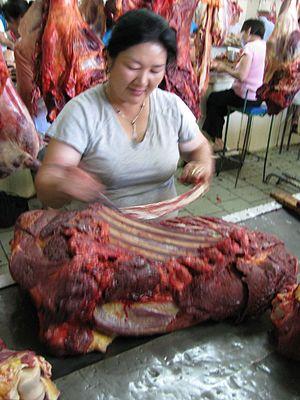
Le bien-être du cheval dépend des conditions de vie et d'utilisation de cette espèce domestiquée, par opposition à toute mise en souffrance volontaire ou involontaire, que ce soit par le biais de coups, de mutilations, de négligences ou de soins mal adaptés.
L′hippophagie est une pratique alimentaire consistant à consommer de la viande de cheval. Connue depuis la Préhistoire et pratiquée par de nombreux peuples eurasiatiques durant l'Antiquité, elle est souvent associée à des pratiques rituelles païennes qui poussent l'Église catholique du Moyen Âge à la prohiber. Elle demeure lors des périodes de disette, et chez les peuples nomades comme les Mongols. Pratiquée à grande échelle en France à partir de la fin du XIXᵉ siècle, elle y a fortement baissé depuis les années 1960. Les États-Unis l'ont rendue illégale dans plusieurs États. Le scandale sanitaire de la trichinellose, les images choc des transports d'animaux de boucherie et la place symbolique et historique du cheval entretiennent une controverse, expliquant la désaffection pour l'hippophagie dans certains pays occidentaux. Les pays scandinaves, d'Asie centrale et de l'Est sont traditionnellement hippophages, par opposition aux pays anglo-saxons, considérés comme non hippophages. Les tabous alimentaires sur la viande de cheval peuvent avoir des origines culturelles ou religieuses.